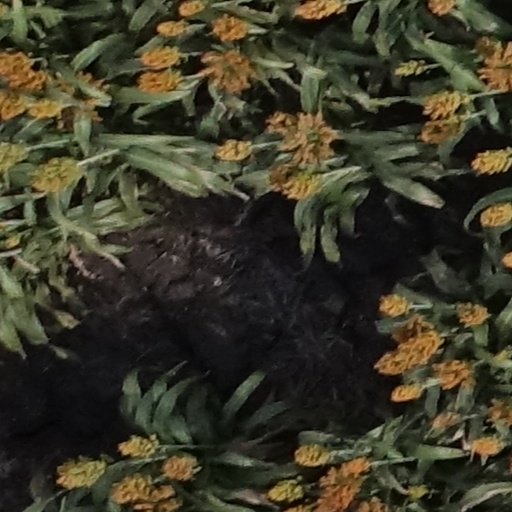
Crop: sorghum